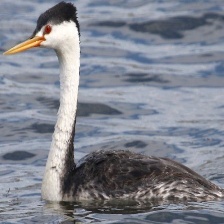
Species: CLARKS GREBE
Scientific name: AECHMOPHORUS CLARKII